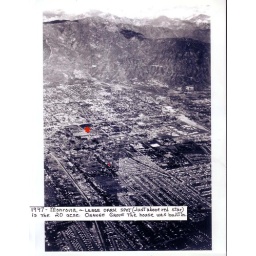
Current location of the house is right above the lower red dot (added by me).